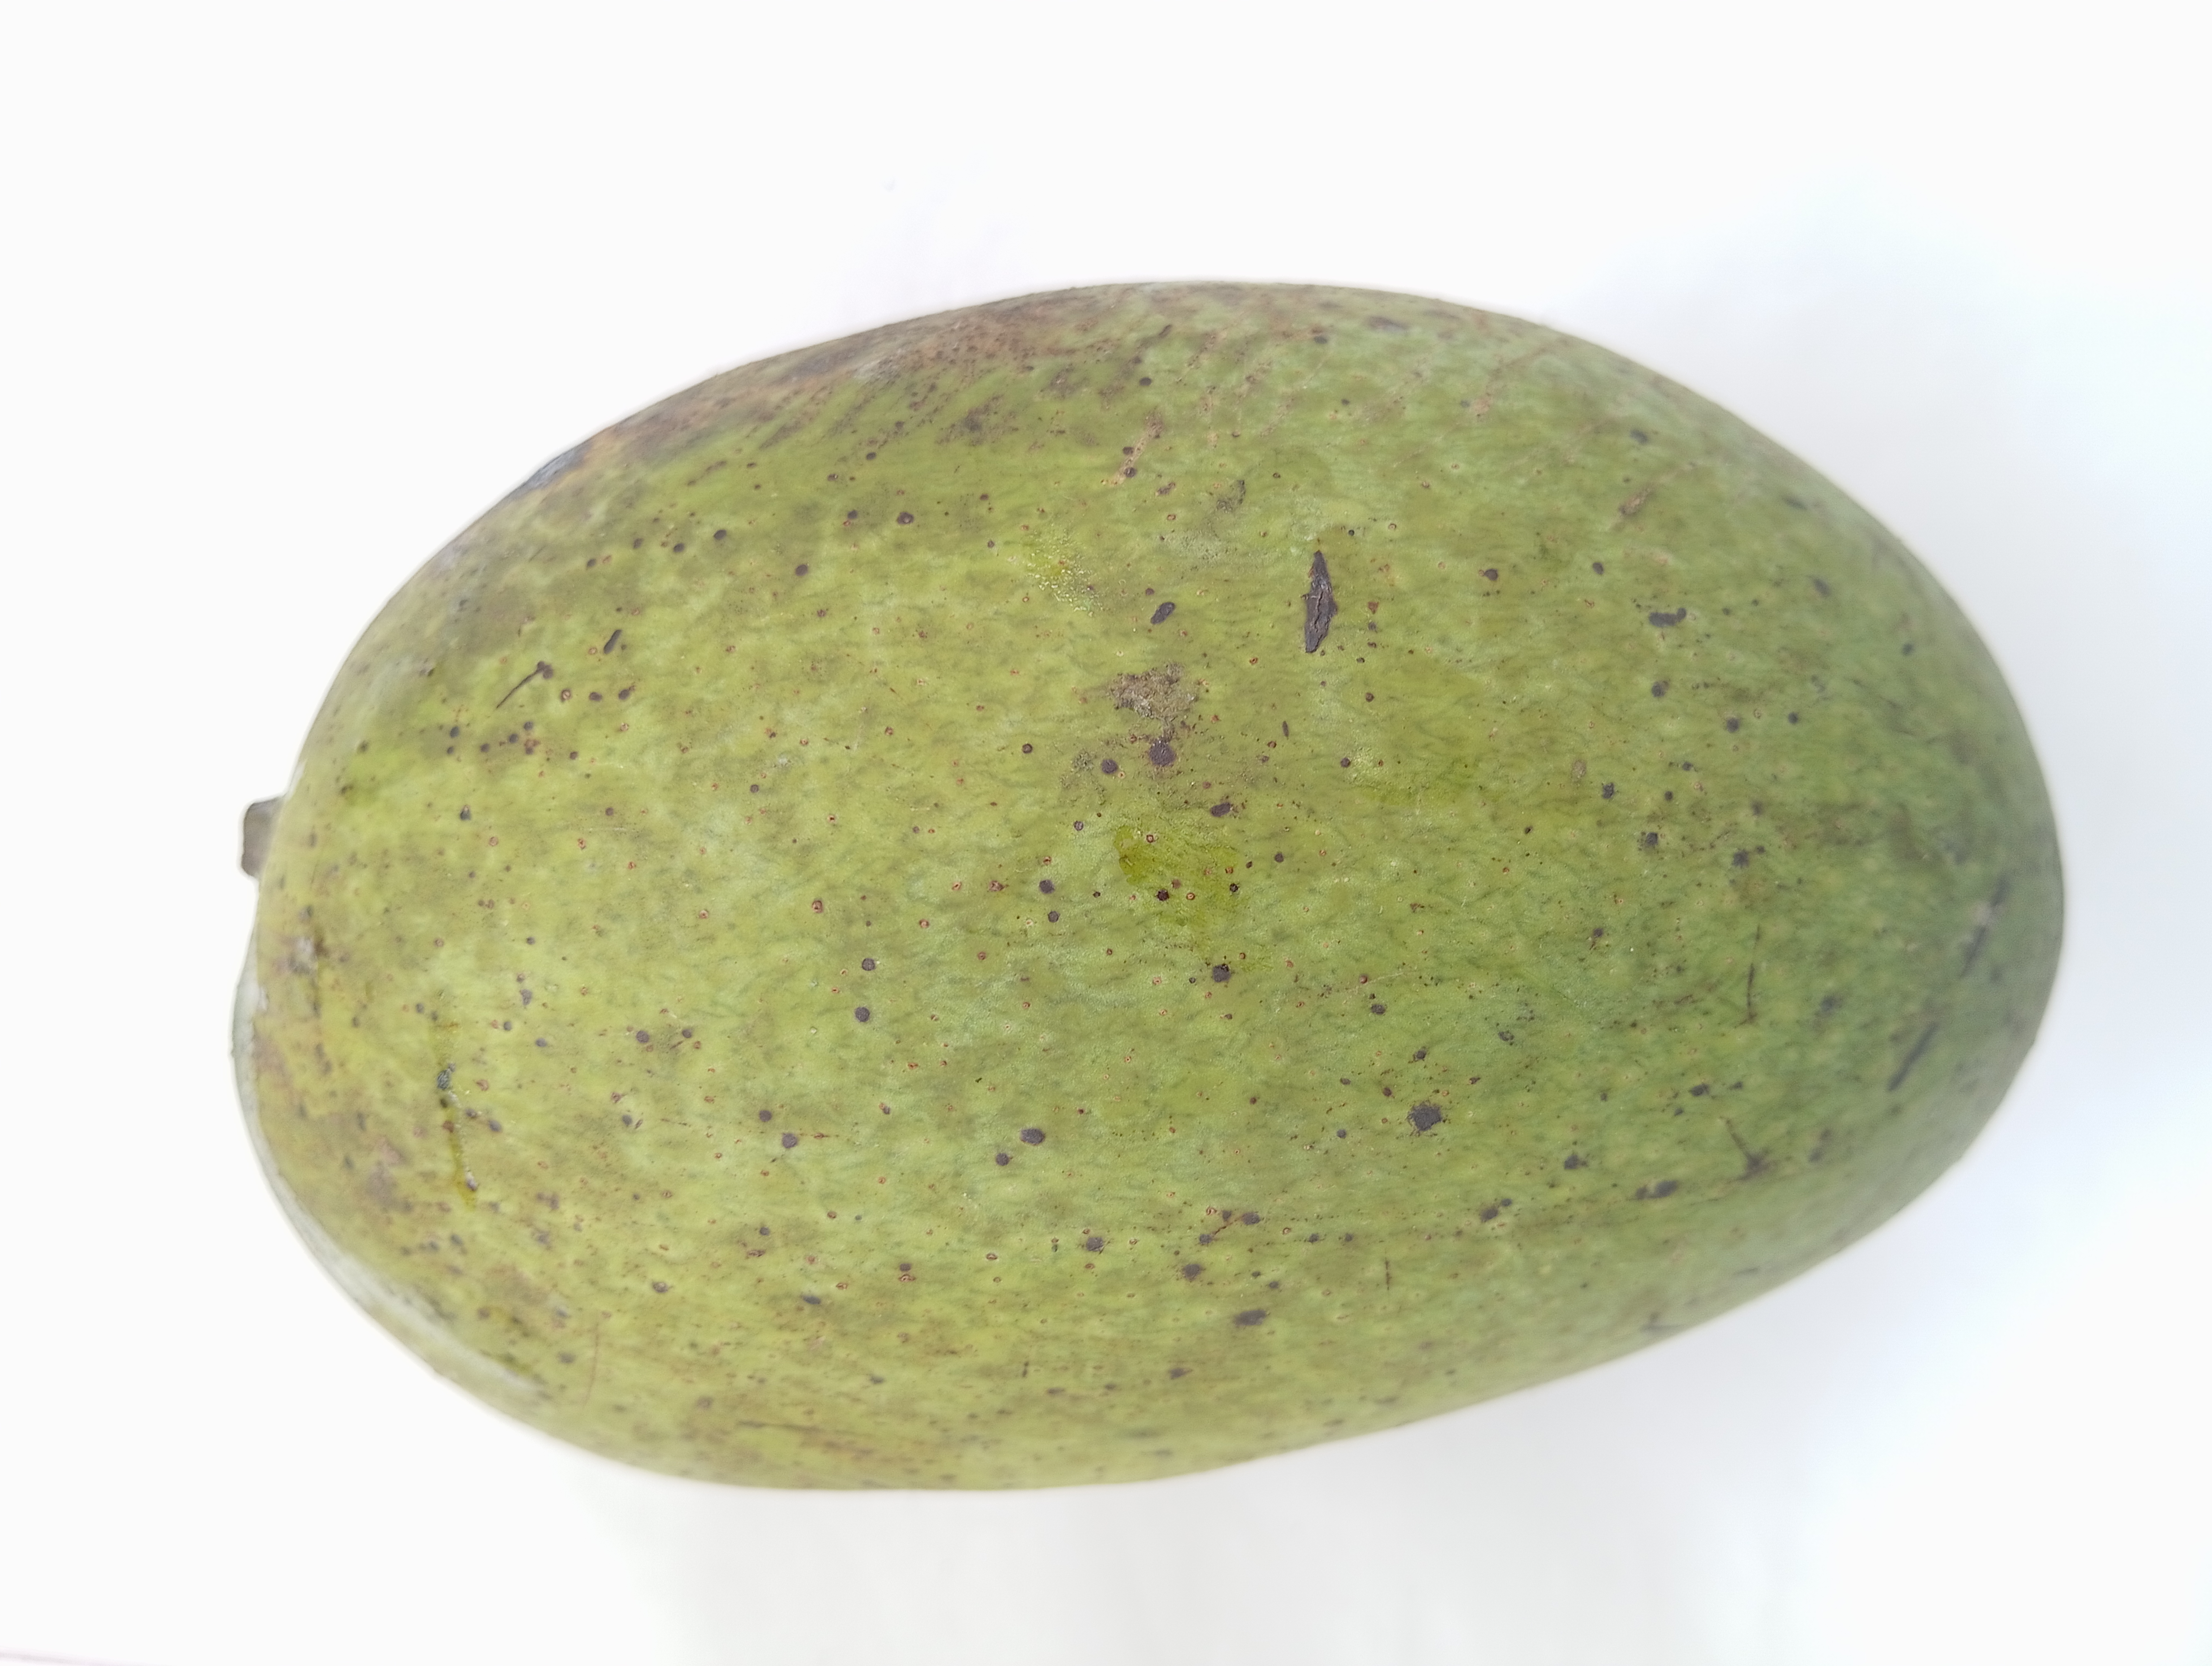
Mango variety: Fazli